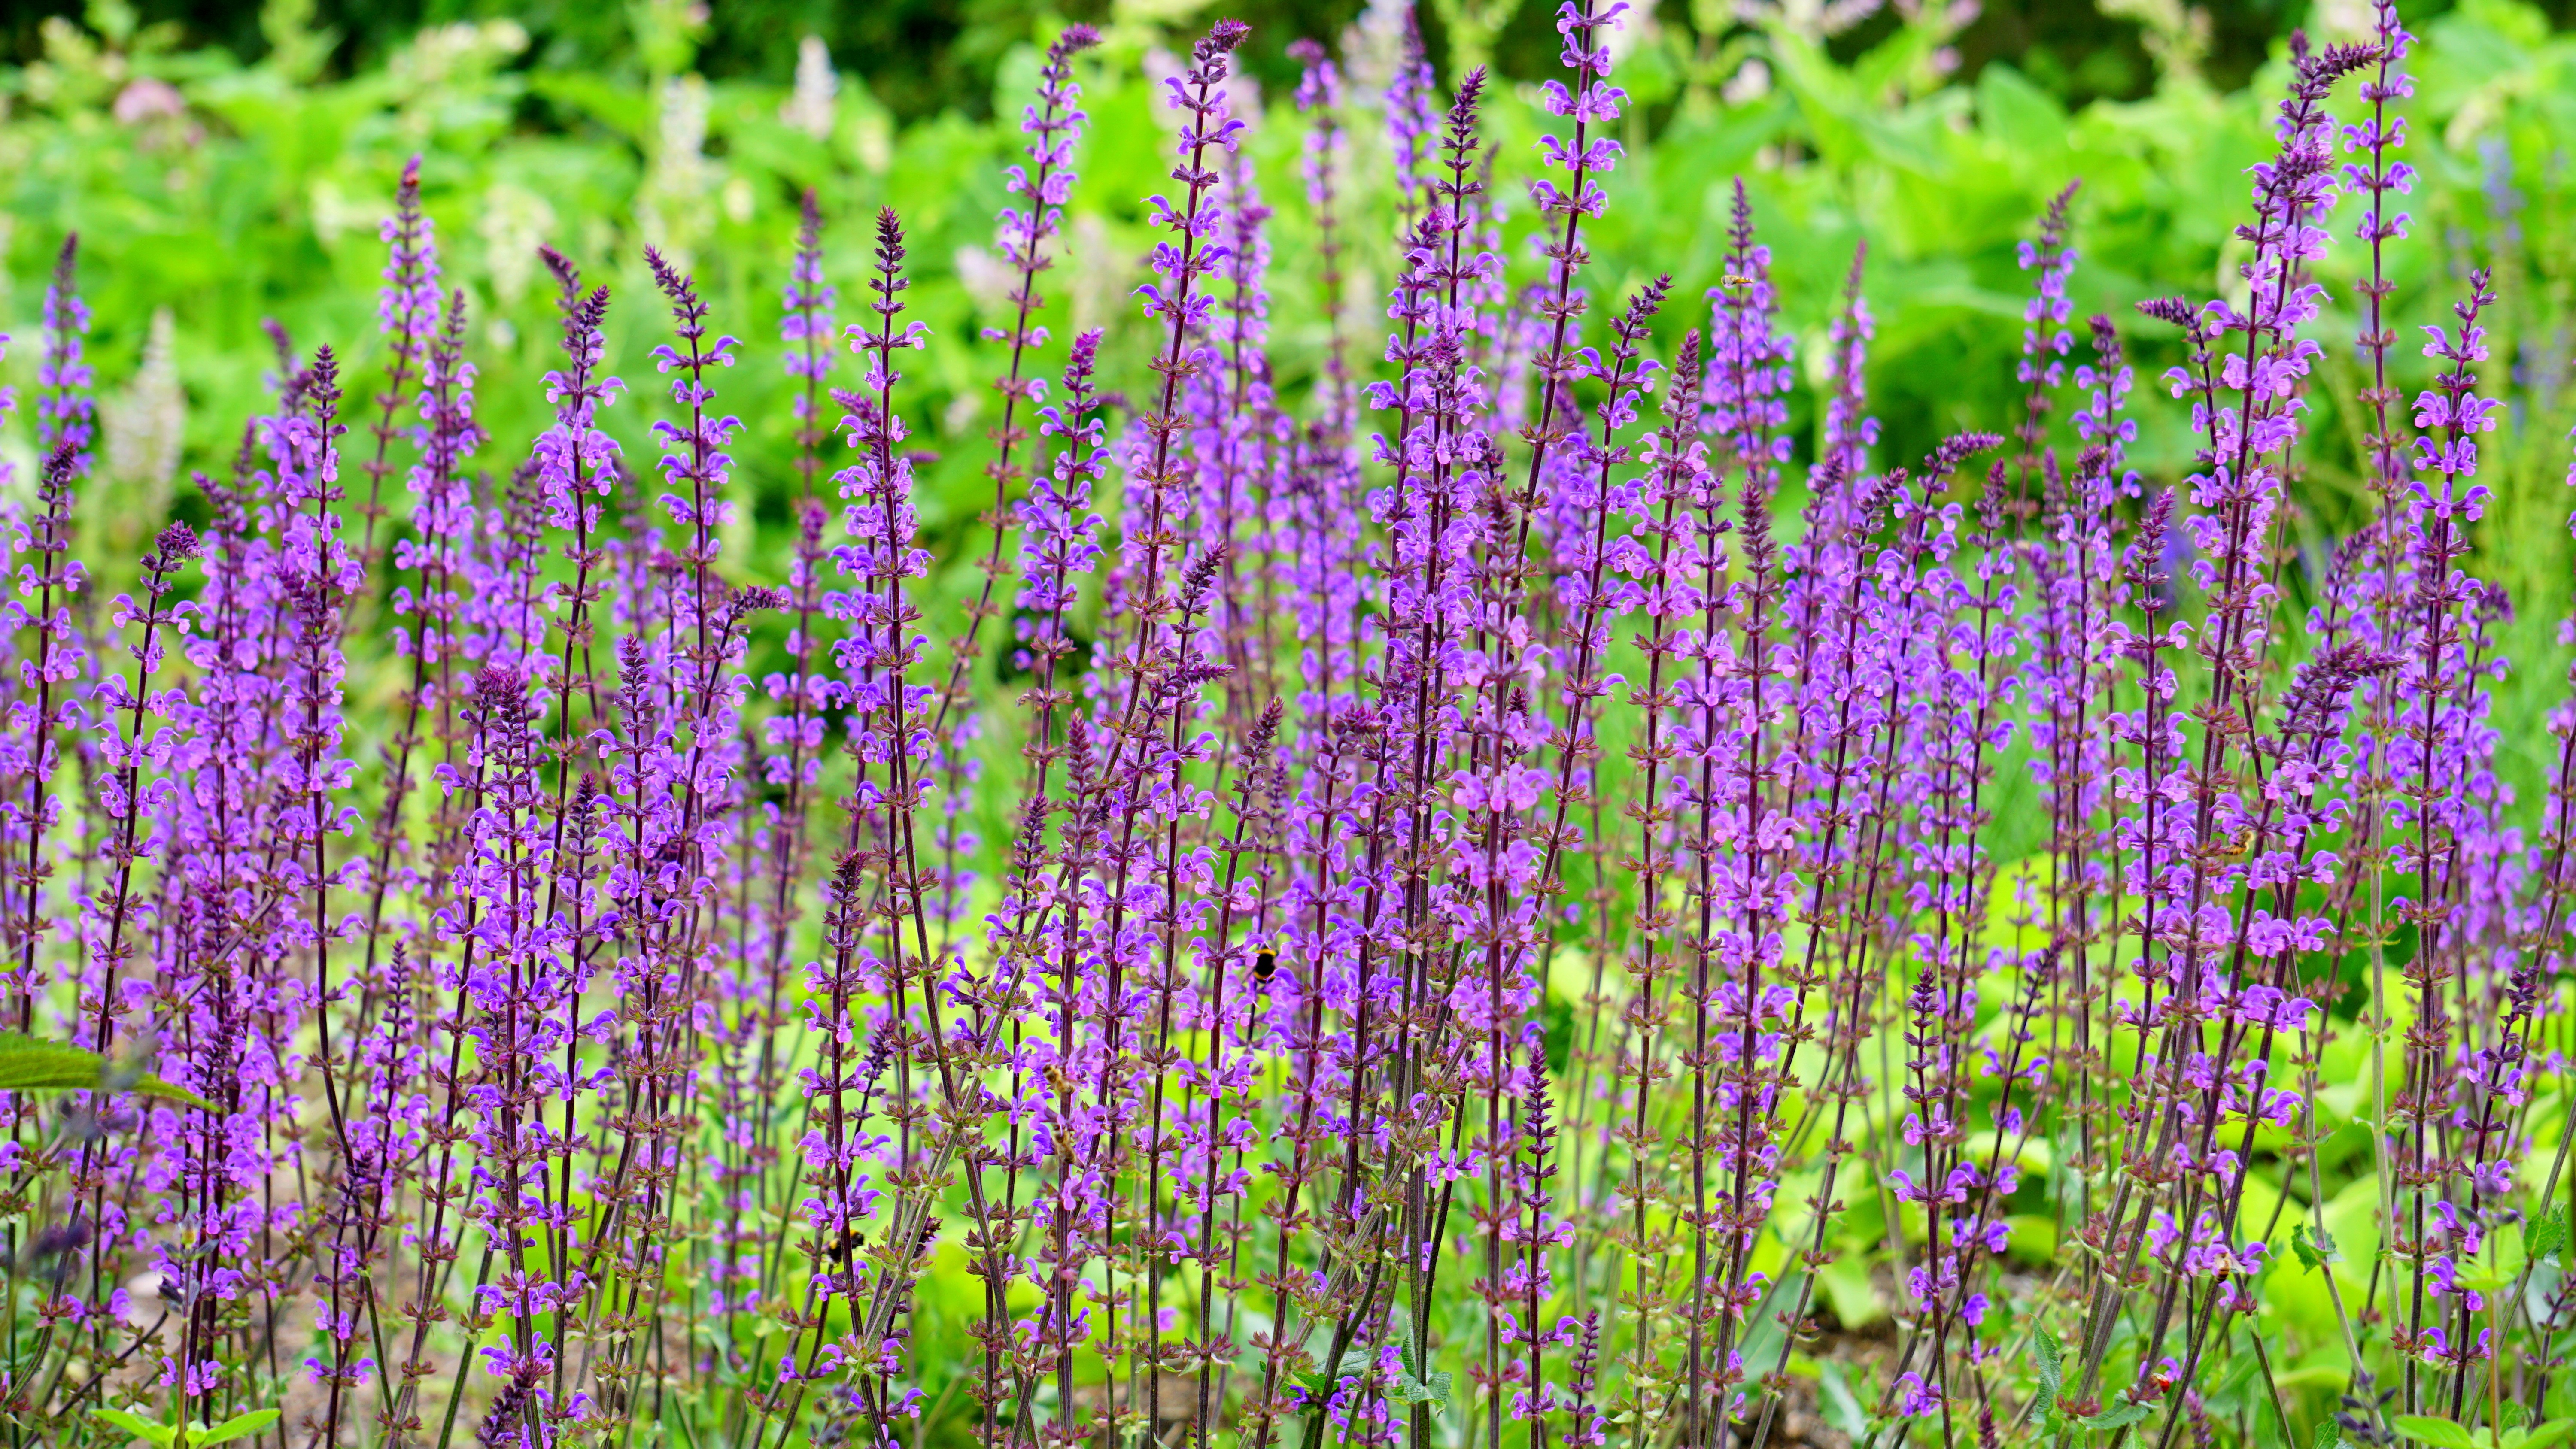
nature, grass, blossom, growth, plant, wood, field, meadow, prairie, stem, leaf, flower, petal, bloom, summer, floral, spring, green, herb, color, natural, brown, blooming, colorful, garden, pink, flora, lavender, botanical, sprout, wildflower, leaves, outdoors, sunny, gardening, vegetation, bright, seasonal, growing, vibrant, bud, flowering, pink flowers, flowering plant, budding, annual plant, grass family, land plant, english lavender, hyssopus